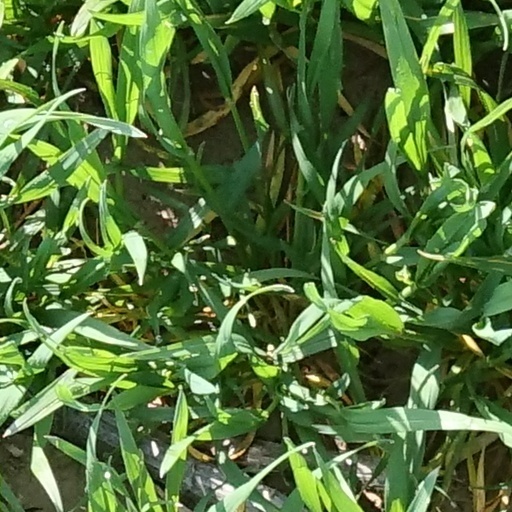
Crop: wheat